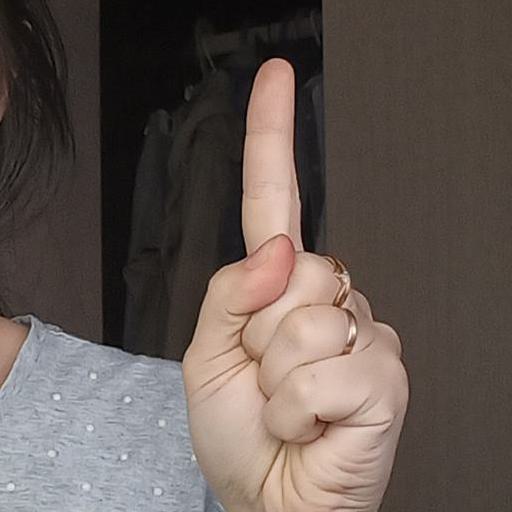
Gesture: one